List of sports

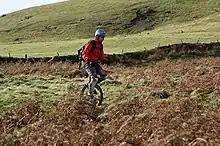
Mountain unicycle

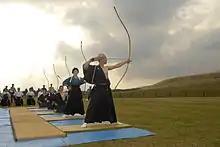
Members of the Gotemba Kyūdō Association demonstrate Kyūdō.

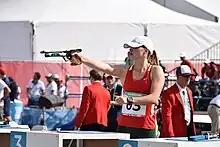
Laser-run

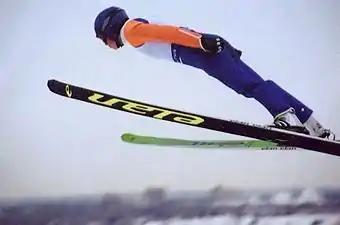
A ski jumper using the V-style

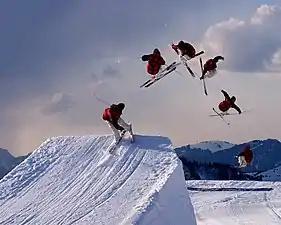
Freestyle skiing

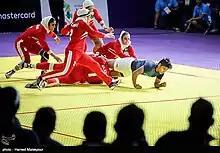
Kabaddi

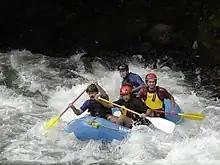
Rafting

Decathlon, heptathlon, and the pentathlons consist of ten, seven, and five-component contests that are scored together using one points system.